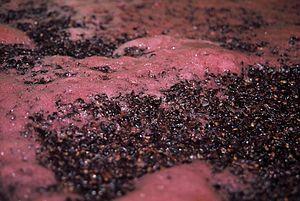
Le rôle des levures en vinification est l'élément clé de la fermentation. Il permet de transformer le moût en vin.